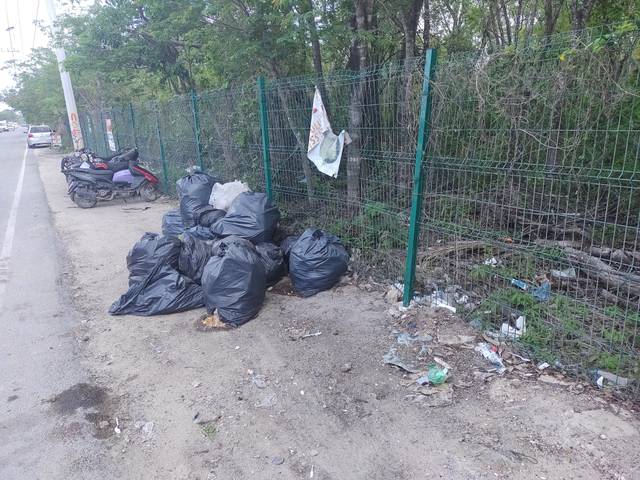
Region: Mexico
Coordinates: 20.206, -87.47